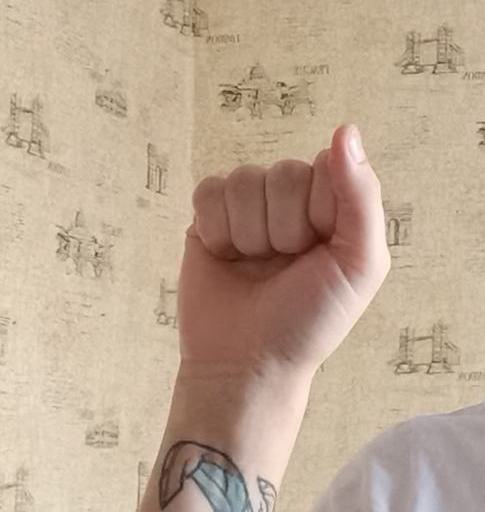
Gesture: fist